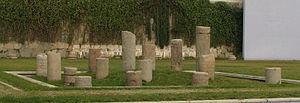
Cet article recense les monuments nationaux du district de Braga, au Portugal.